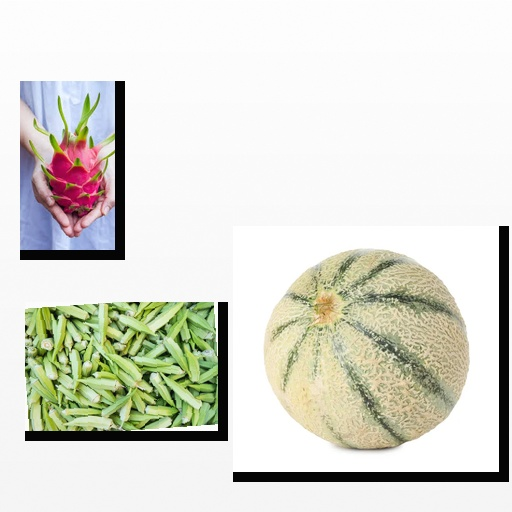
Food items: dragon_fruit, cantaloupe, okra